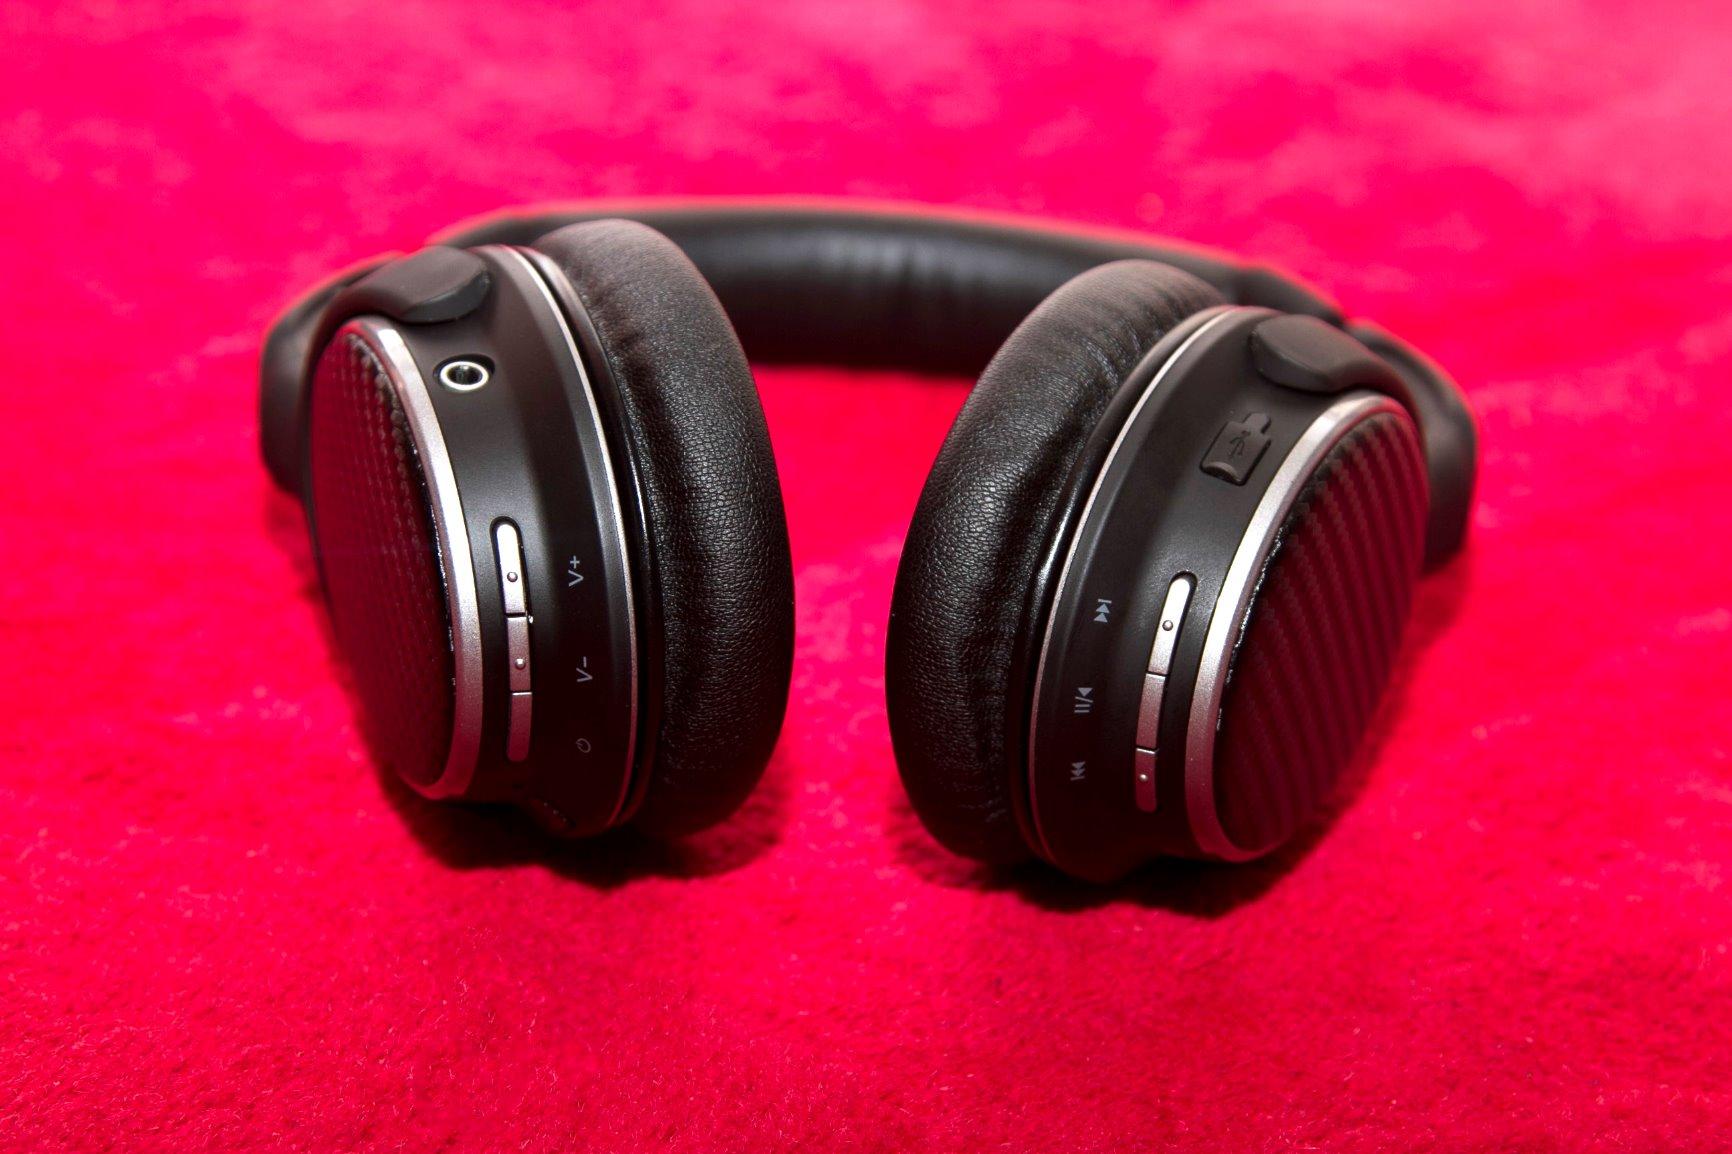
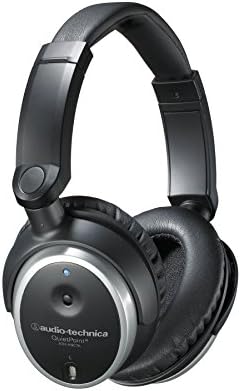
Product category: headphones
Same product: no